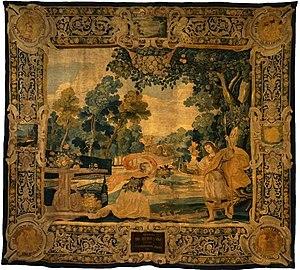
Fabrication française de la fin du XVIIe siècle, provient du château d'Hauteville dans l'Aisne. Sur le thème du Cantique des cantiques.